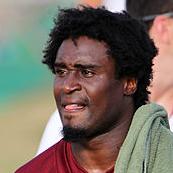
Age: 29